Essen-Eiberg station

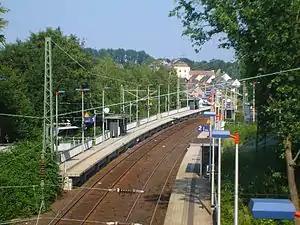

Essen-Eiberg station is a station in the district of Eiberg of the city of Essen in the German state of North Rhine-Westphalia. It is on the Witten/Dortmund–Oberhausen/Duisburg railway.